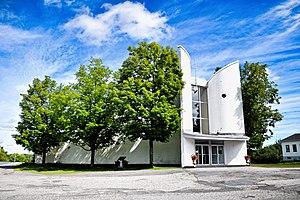
Église Saint-Louis-de-Gonzague de Saint-Louis-de-Gonzague dans Les Etchemins, construite en 1961 avec les plans de l'architecte Jean-Marie Roy.
La liste des lieux de culte de la Chaudières-Appalaches liste l'ensemble des lieux de culte situés dans la région administrative de la Chaudière-Appalaches au Québec.
Saint-Louis-de-Gonzague est une municipalité dans la municipalité régionale de comté des Etchemins au Québec, située dans la région administrative de Chaudière-Appalaches. Elle est nommée en l'honneur du jésuite italien Louis de Gonzague.